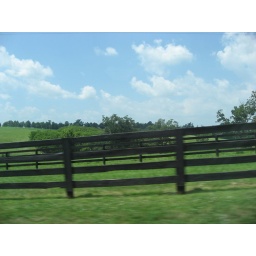
I love the black fence against the green and blue